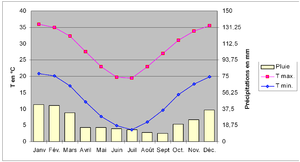
Diagramme climatique de la ville d'Alice Springs (Australie), comprenant deux courbes, représentant les températures maximales et minimales, et un histogramme, représentant la pluviométrie, pour les douze mois de l'année.
Le centre de l'Australie est une région principalement composée de désert et de régions semi-arides. La phytorégion fait partie du biome des Déserts et terres arbustives xériques où il y a de faibles précipitations et de grands écarts de température. La couverture végétale qui domine cette région est faite d'arbustes et de broussailles, elle représente 23 % de la flore endémique australienne, les espèces prédominantes sont du genre Triodia, communément appelé spinifex.
Alice Springs est une ville située dans le Territoire du Nord de l'Australie, dans l'outback, au cœur des terres, en plein désert, à 1 500 kilomètres de Darwin et à 1 532 kilomètres d'Adélaïde. Avec 28 605 habitants, Alice Springs est, par la population, la troisième ville du territoire après Darwin et Palmerston. Alice Springs est également appelée « the Alice » par ses habitants. C'est Charles Todd qui nomme ainsi le lieu, en hommage à sa femme Alice. Charles Todd dirige la mise en place du télégraphe entre Darwin et Adélaïde.